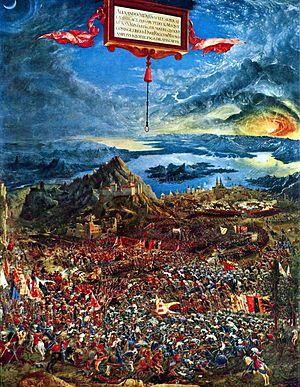
Le Vädersolstavlan est une peinture représentant un parhélie observé au-dessus de la ville de Stockholm le 20 avril 1535. Son nom signifie littéralement « la peinture du soleil du temps », vädersol étant le nom de ce phénomène optique en suédois. Il s'agit de la plus ancienne représentation en couleurs connue de Stockholm, et la plus ancienne représentation d'un parhélie dans l'art.